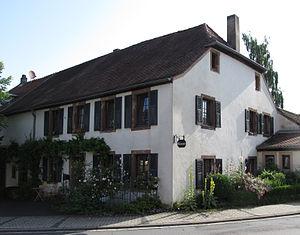
Gersheim est une commune allemande de l'arrondissement de Sarre-Palatinat dans le Land de Sarre.